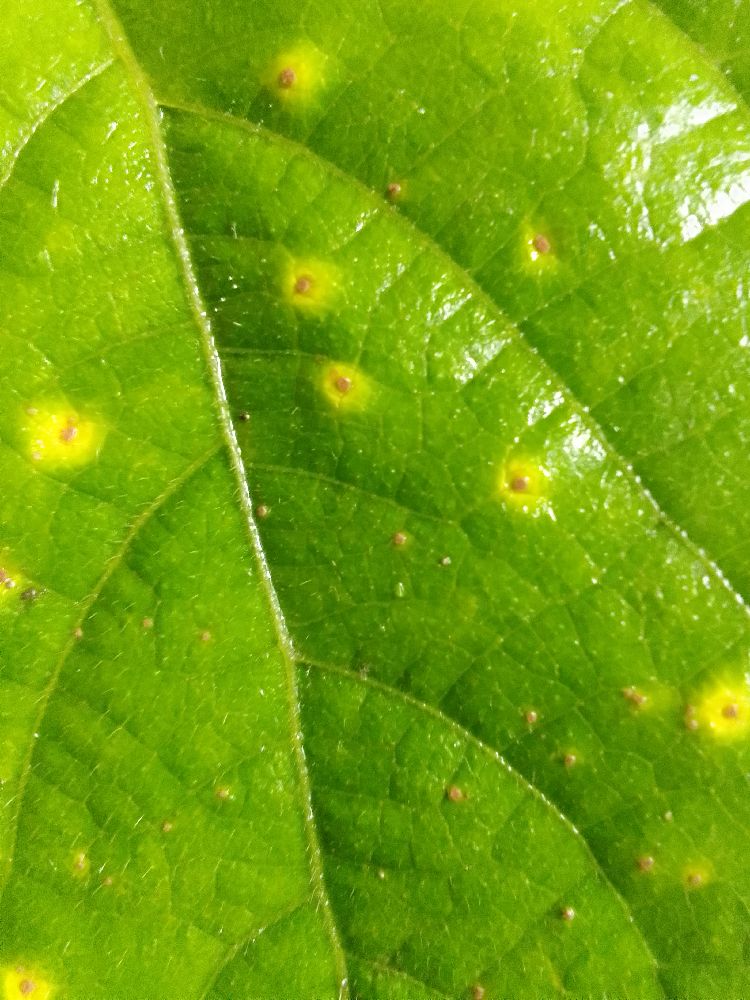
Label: rust